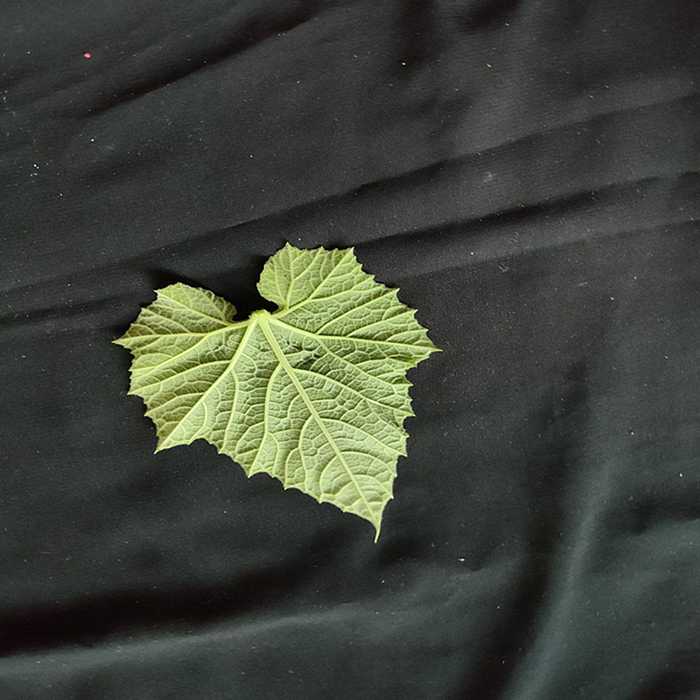
Plant: Bottle gourd
Label: Fresh leaf